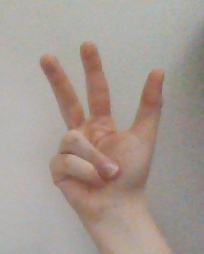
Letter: al